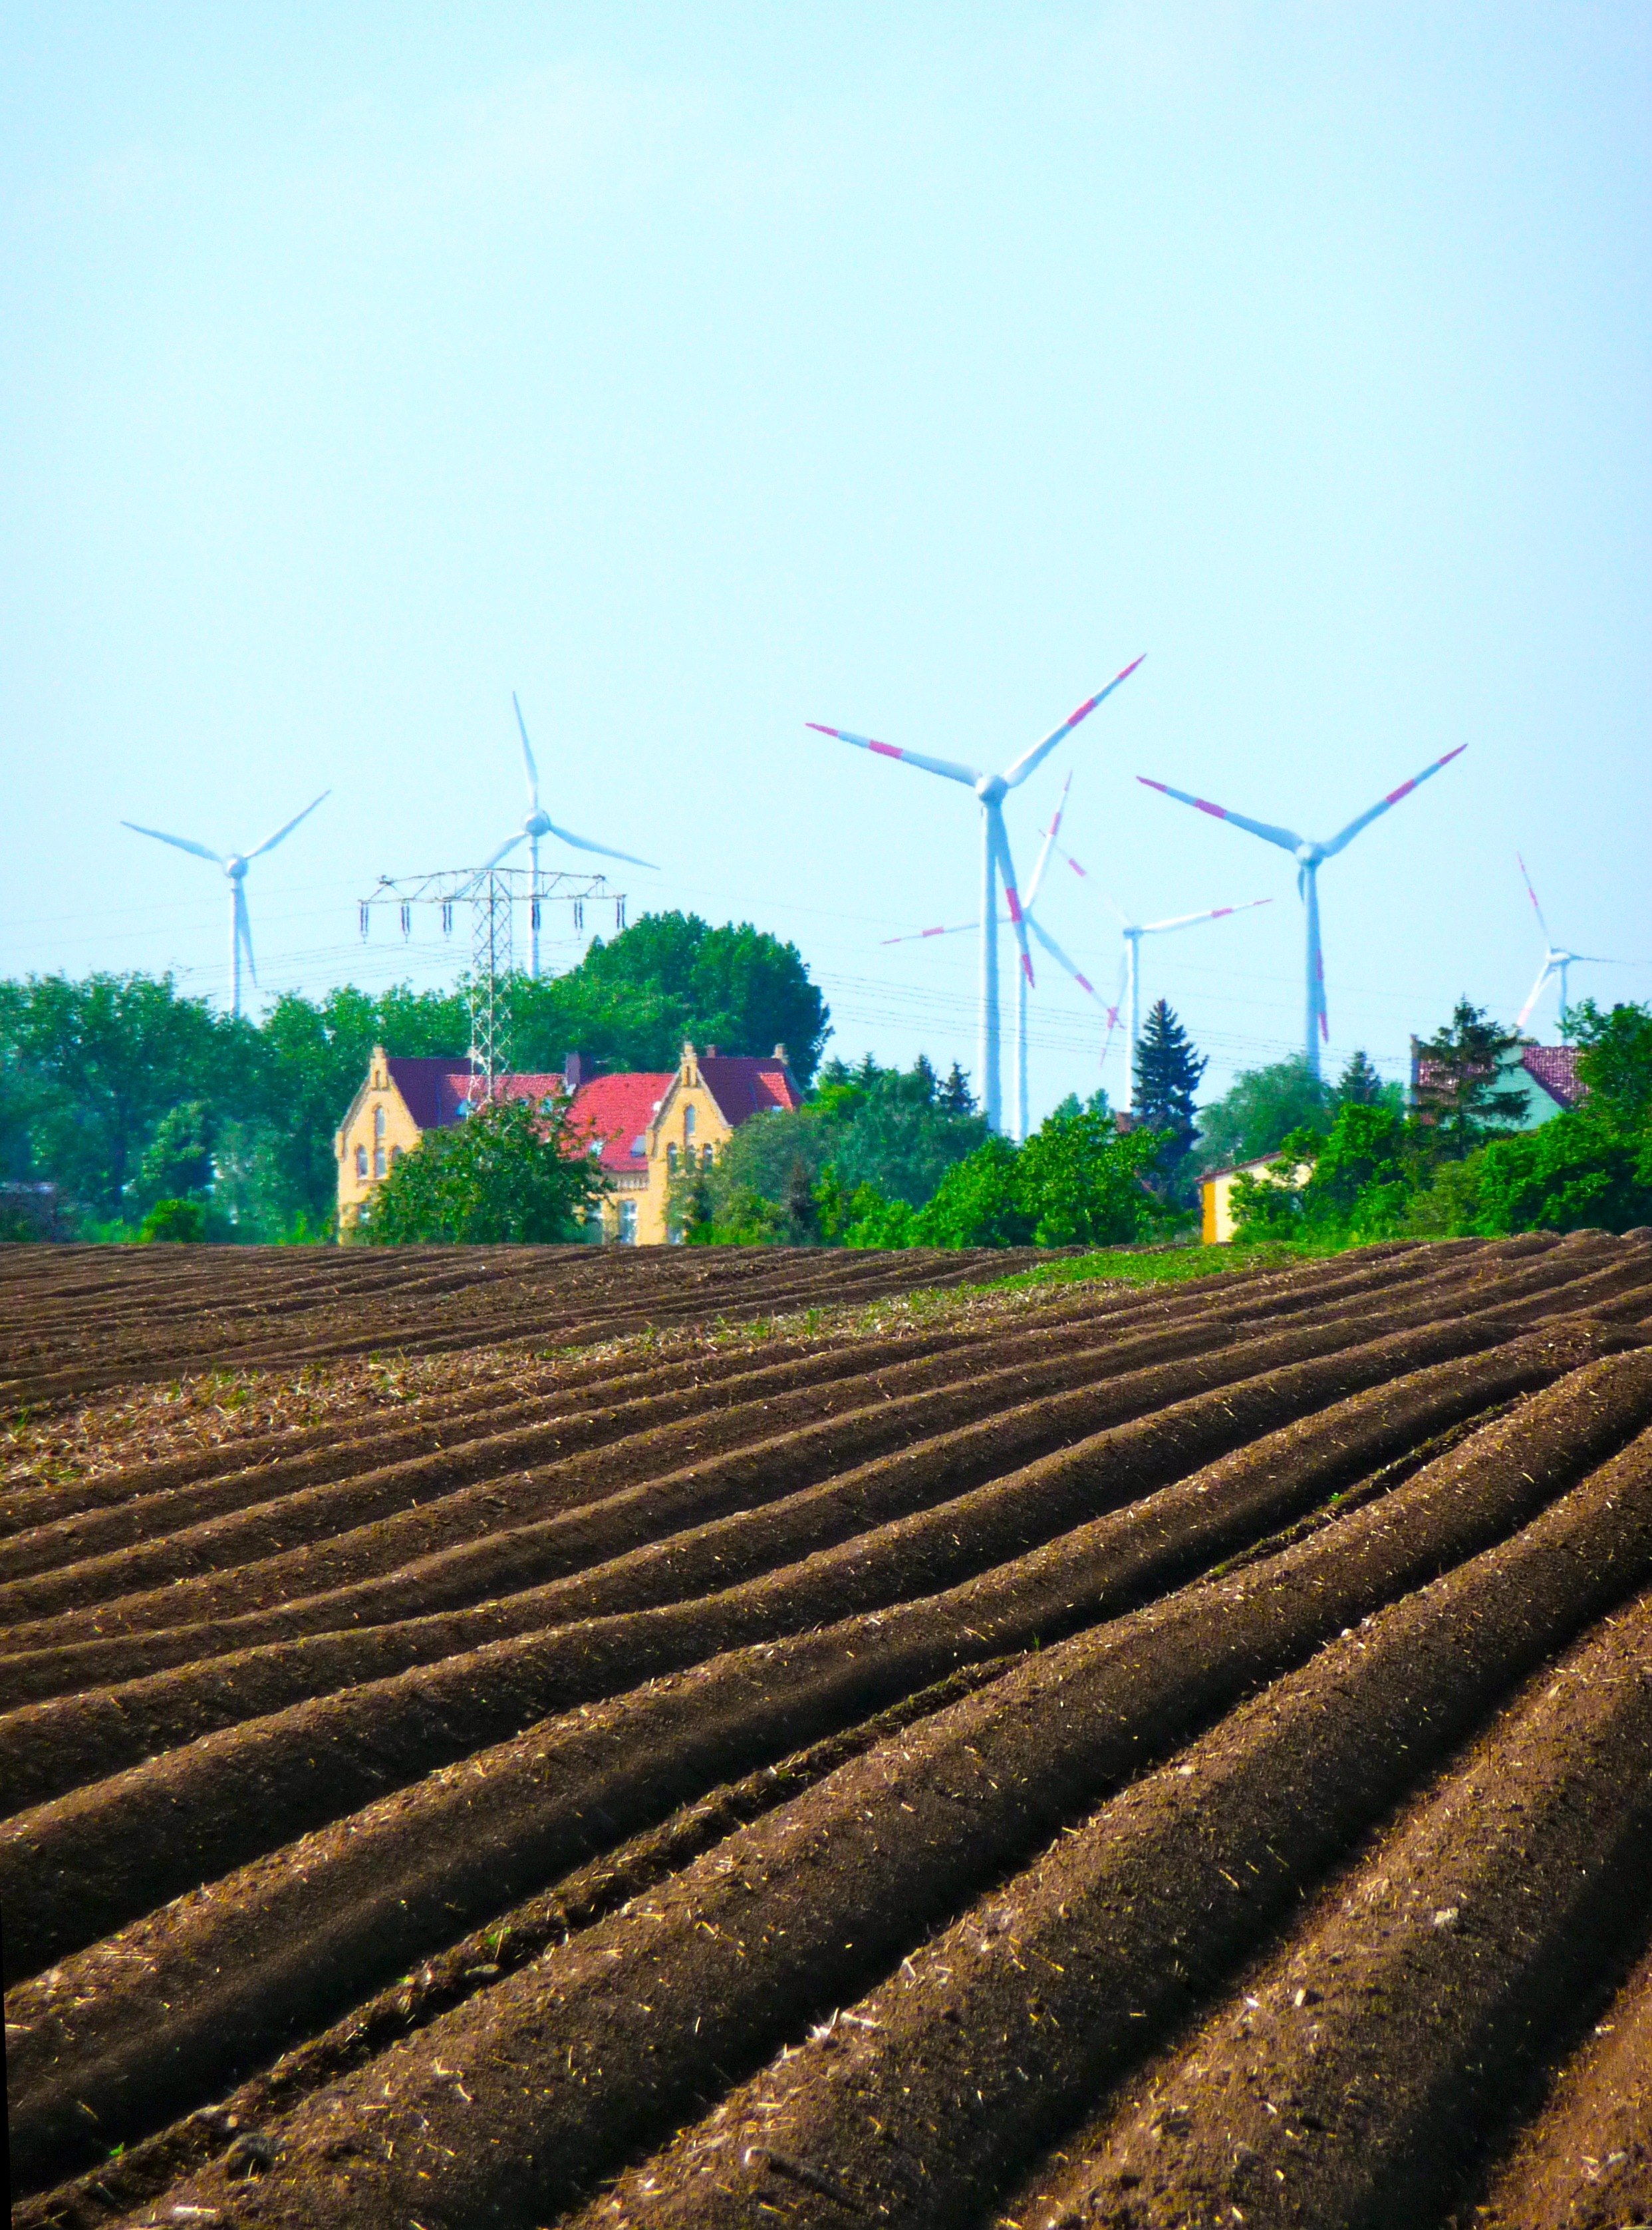
track, field, farm, windmill, wind, land, transport, soil, machine, agriculture, plain, farm land, energy, earth, crops, wind farm, rural area, ploughed